Gay bathhouse

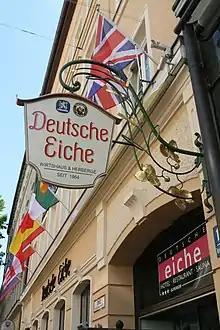
, Munich, 2008

In the 1950s, Bermondsey's Victorian-style Turkish Baths were rated by Kenneth Williams as "quite fabulous" in his diaries.